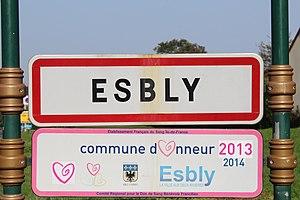
Panneau d'entrée dans Esbly.
Esbly est une commune française située dans le département de Seine-et-Marne en région Île-de-France.